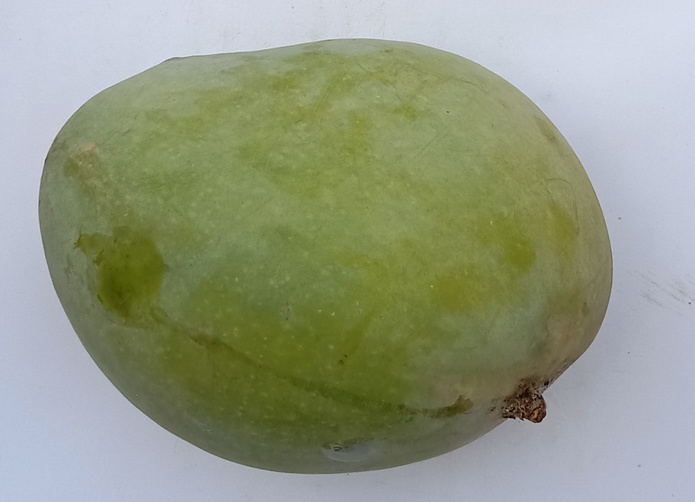
Mango variety: Fajri